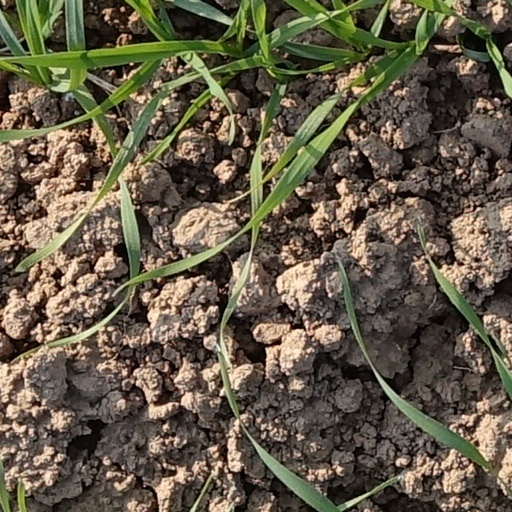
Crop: wheat